Piero Taruffi

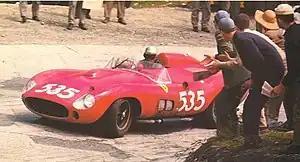
Piero Taruffi during the 1957 Mille Miglia

Taruffi's last victory was at the 1957 Mille Miglia, the last competitive edition of the Italian race, where he won in a Ferrari 315 S. At the race, Alfonso de Portago suffered a tire failure and crashed his car into the crowd, killing himself, his co-driver Edmund Nelson, and nine spectators. Following this, Taruffi officially retired from competitive racing. He was 50 years of age.